Stockton, California

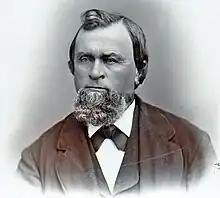
Carlos Maria Weber founded Stockton when he acquired and settled Rancho Campo de los Franceses.

When Europeans first arrived in the Stockton area, it was occupied by the Yatchicumne, a branch of the Northern Valley Yokuts Indians. They built their villages on low mounds to keep their homes above regular floods. A Yokuts village named Pasasimas was located on a mound between Edison and Harrison Streets on what is now the Stockton Channel in downtown Stockton.